History of Laos (1945–present)

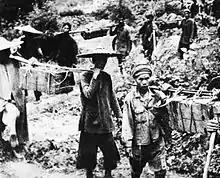
The Ho Chi Minh trail from the very beginning was using Vietnamese and Laotian people as seen in a captured Vietcong's photo, circa 1959

In December 1958, North Vietnamese Army units crossed into Laos and took by force several villages in Xépôn District. As contrasted to their other occupations, in this instance North Vietnam began flying their flag over the territory and officially announced it was part of Vietnam. Though the government was granted extraordinary powers to deal with the crisis by the National Assembly, it did nothing. And in doing nothing, it lost much of its credibility with the patriotic parties.